Dagstuhl

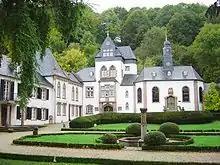
Schloss Dagstuhl's historic buildings.

Construction of the historic country house was started in 1760 on the orders of Count Joseph Anton Damian Albert von Oettingen-Baldern and Soetern, its chapel was built in 1763. A year after Count Joseph's death in 1778, his second wife, Maria Antonia von Walburg zu Zeil and Wurzach, married Prince Hermann Maria Friedrich Otto von Hohenzollern-Hechingen, but she had to flee Schloss Dagstuhl in the face of advancing French revolutionary troops in 1792.